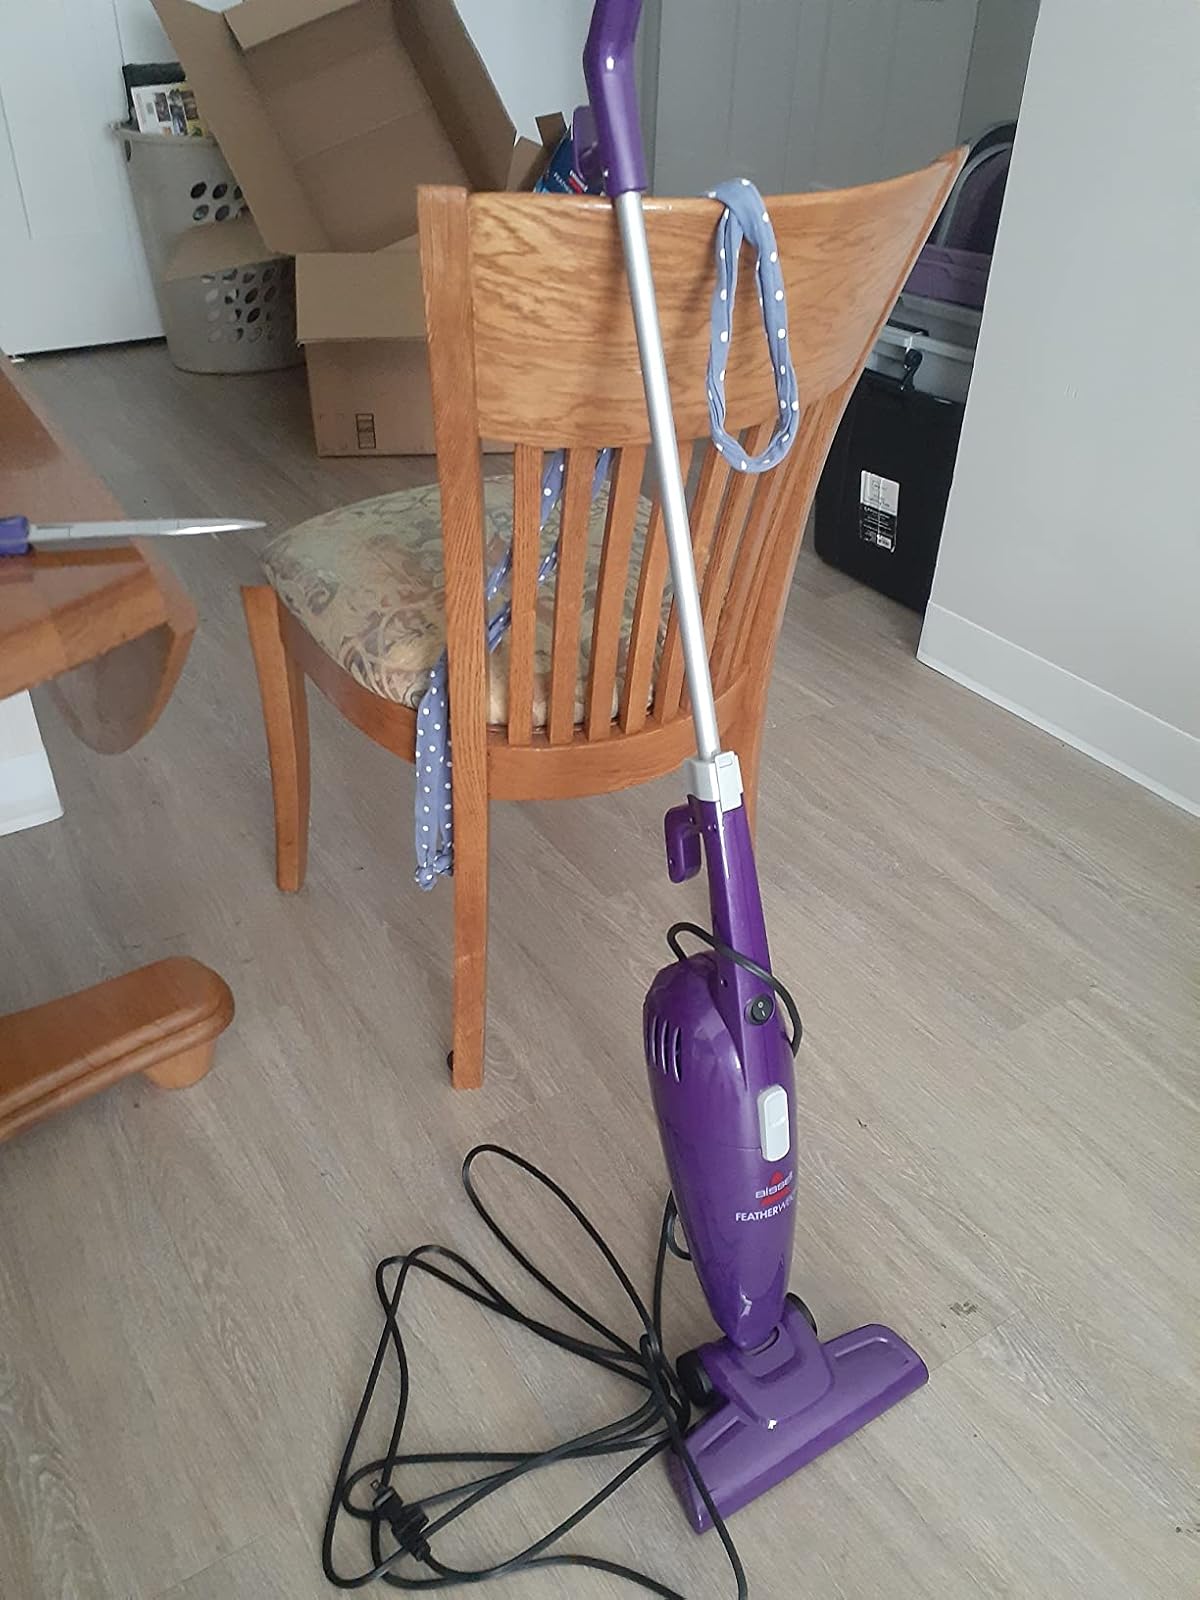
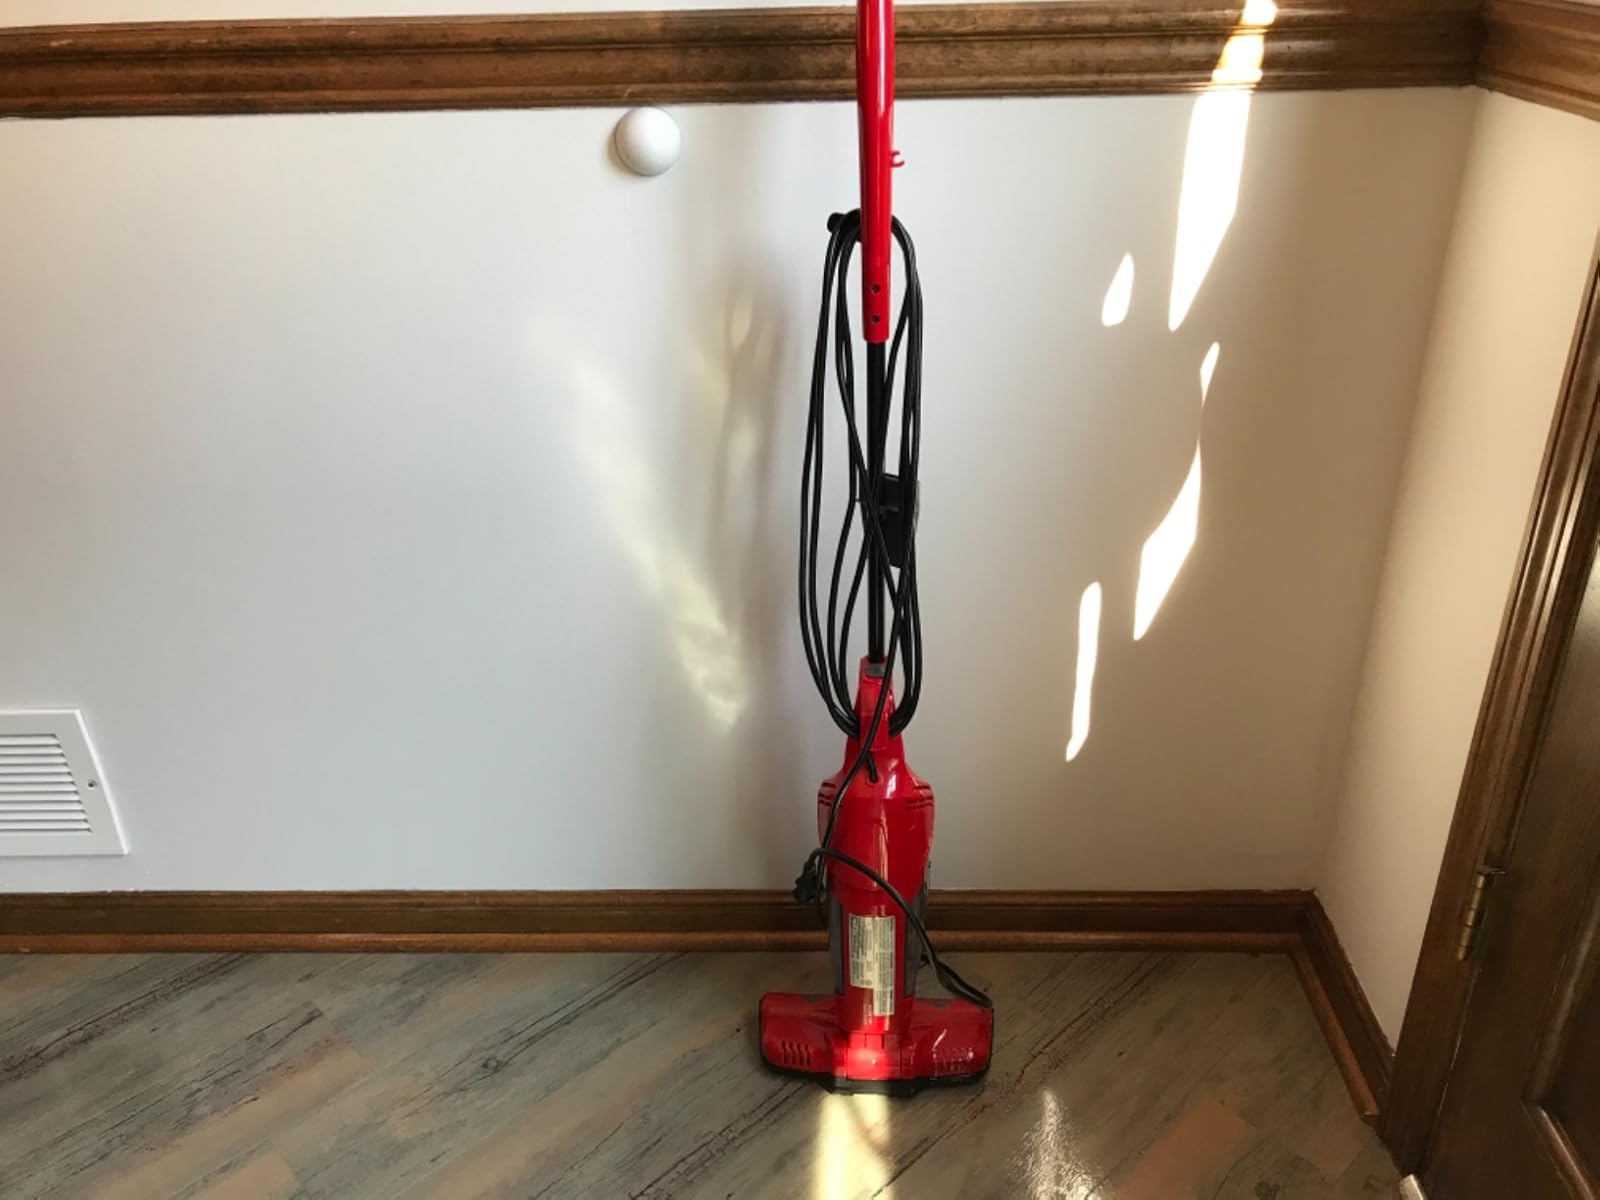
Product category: items_vacuum
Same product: no